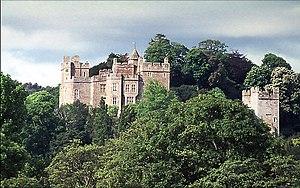
Le château de Dunster est la maison historique de la famille Luttrell située dans la petite ville de Dunster, Somerset, en Angleterre.
Cette liste des musées du Somerset, Angleterre contient des musées qui sont définis dans ce contexte comme des institutions qui recueillent et soignent des objets d'intérêt culturel, artistique, scientifique ou historique. leurs collections ou expositions connexes disponibles pour la consultation publique. Sont également inclus les galeries d'art à but non lucratif et les galeries d'art universitaires. Les musées virtuels ne sont pas inclus.
Guillaume de Mohun, 1ᵉʳ comte de Somerset et lord de Dunster, fut un baron anglo-normand qui prit le parti de Mathilde l'Emperesse dans la guerre civile qui opposa cette dernière à Étienne d'Angleterre pour le trône d'Angleterre.